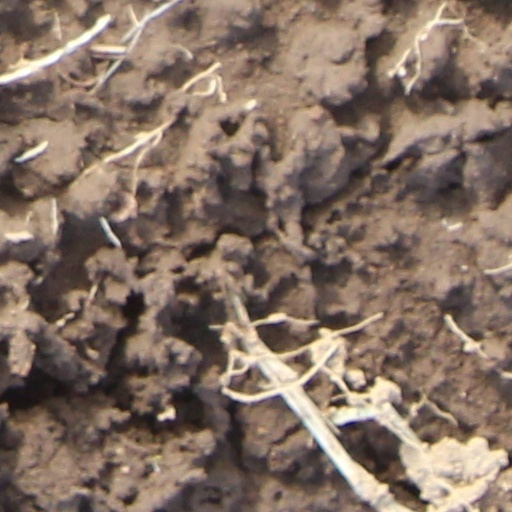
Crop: wheat